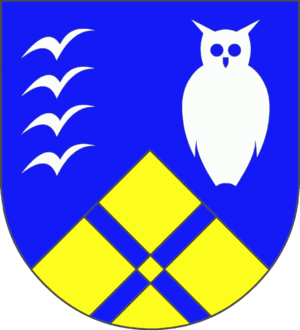
Nieby est une commune de l'arrondissement de Schleswig-Flensbourg, Land de Schleswig-Holstein.